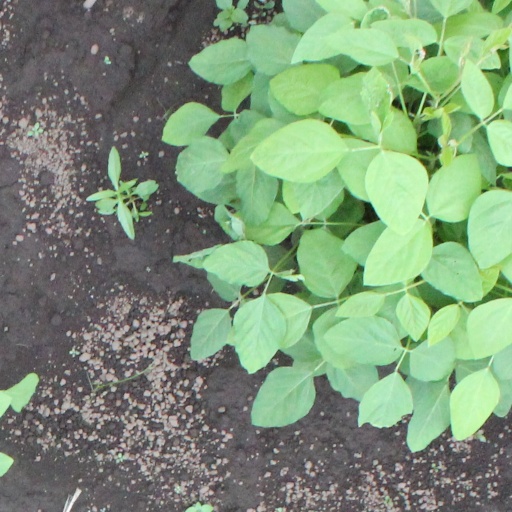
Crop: soybean